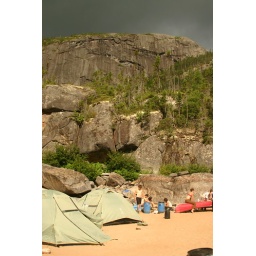
Yet another beautiful campsite. This one with a towering cliff face looming above us on the river right.